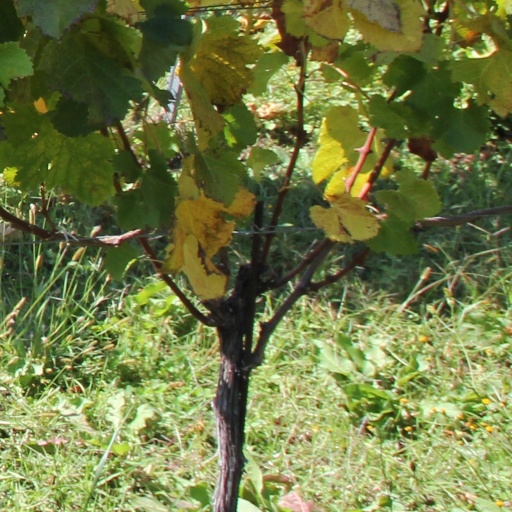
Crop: grape